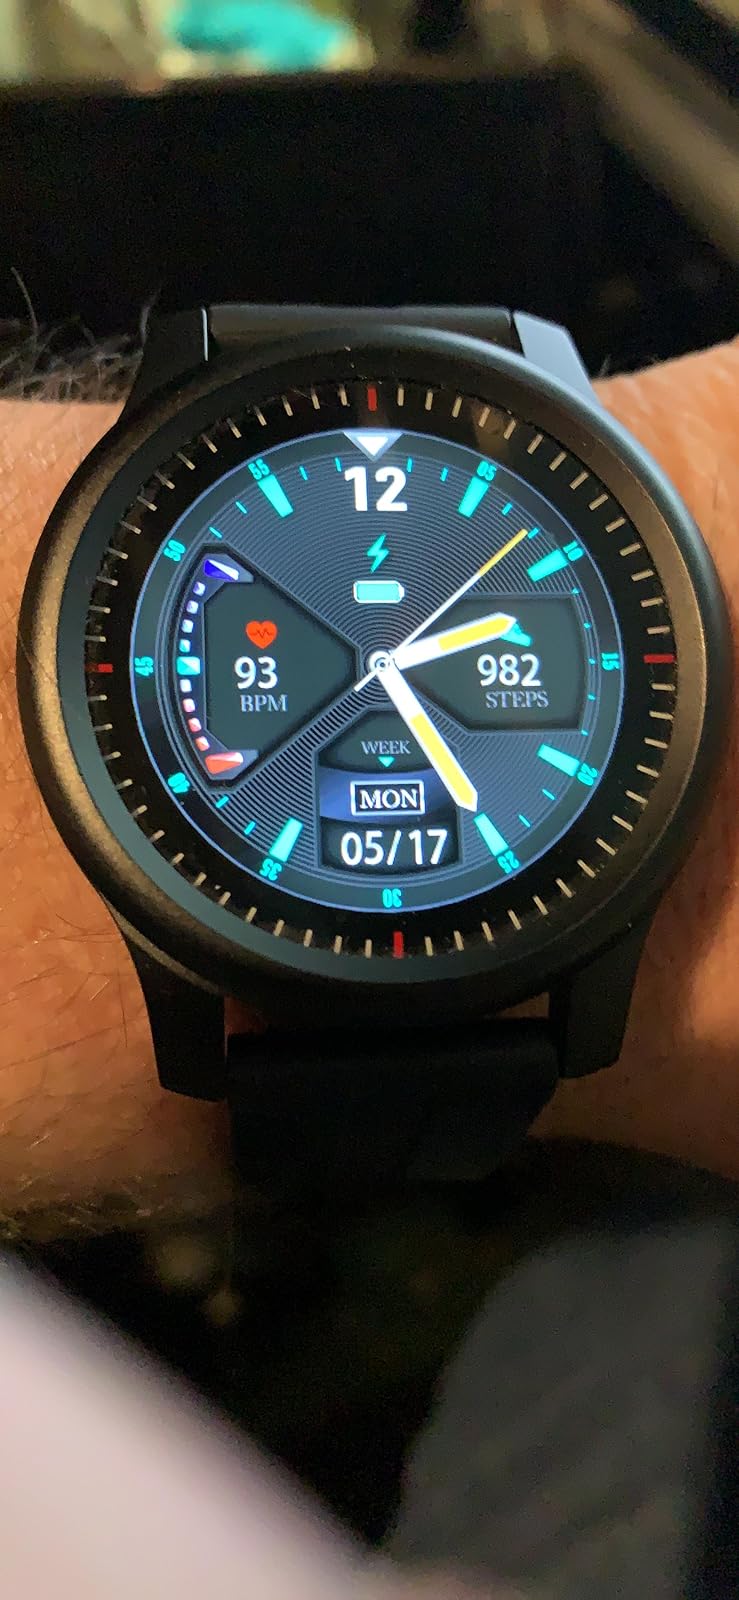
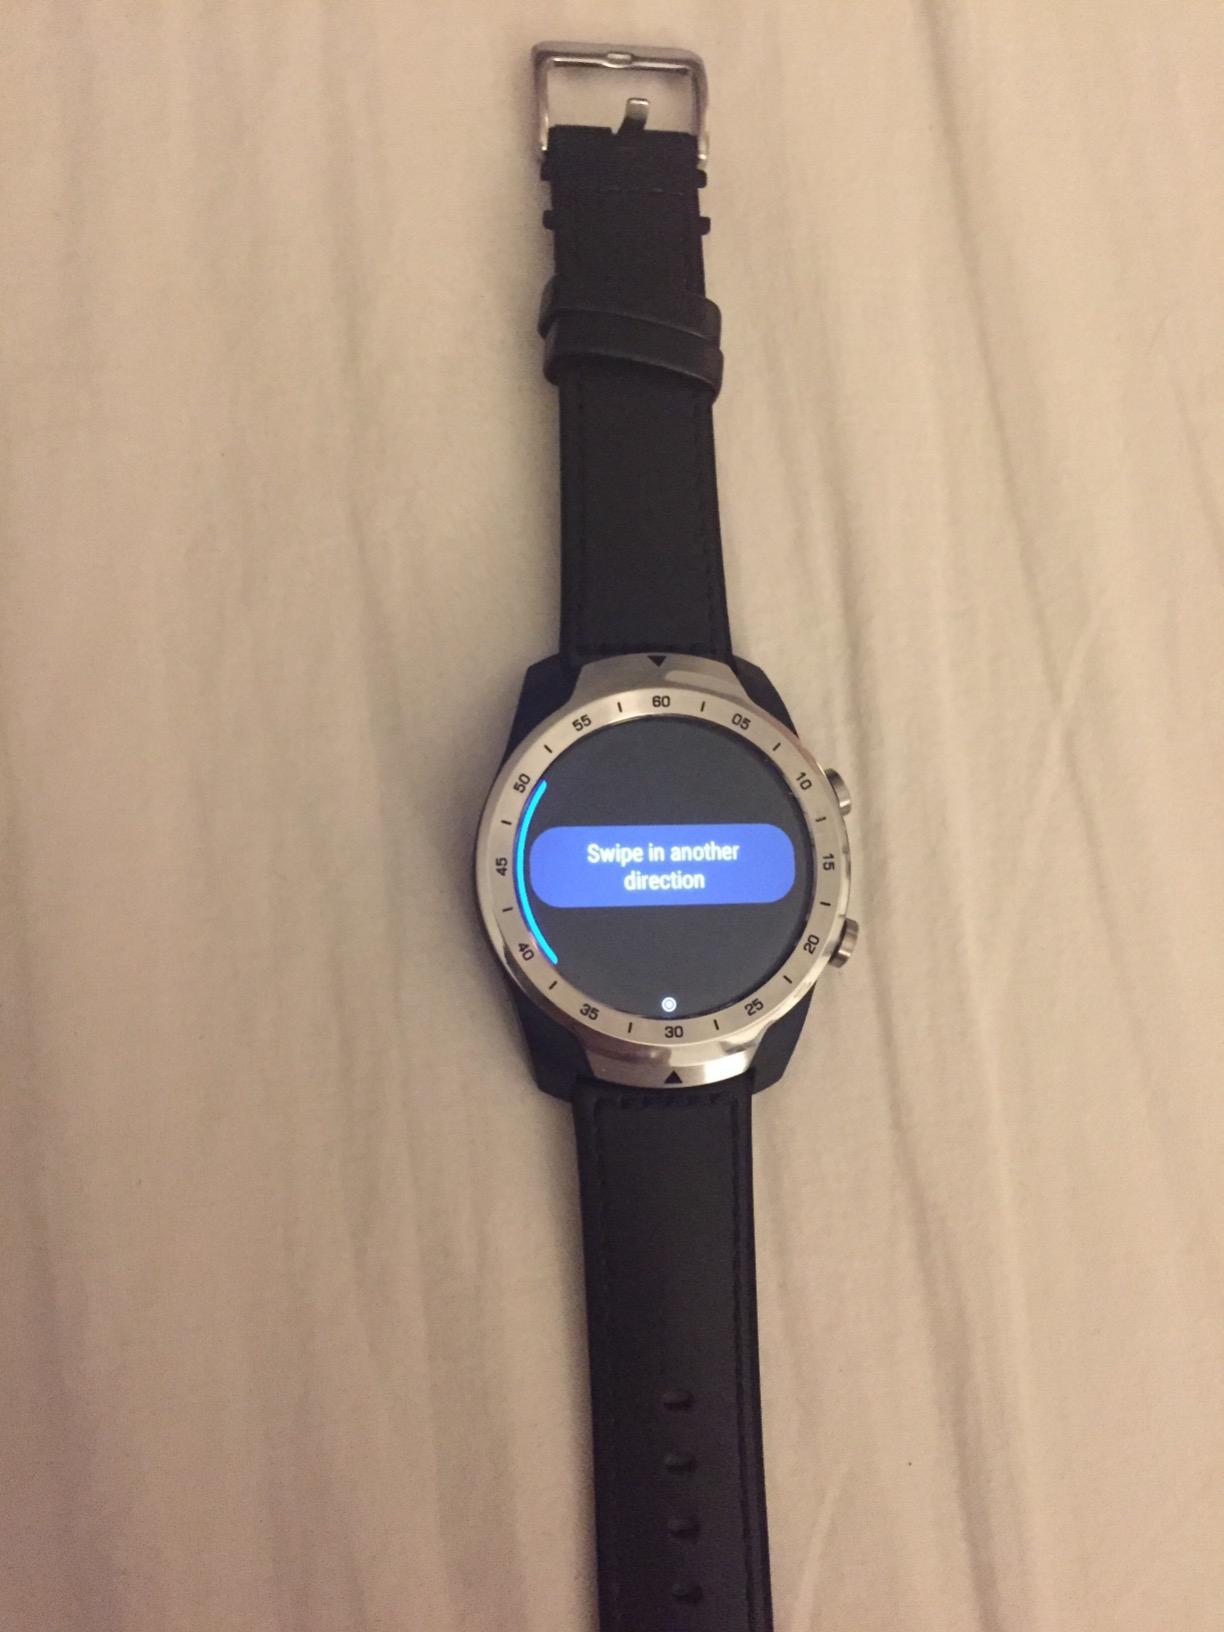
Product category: smartwatch
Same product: no